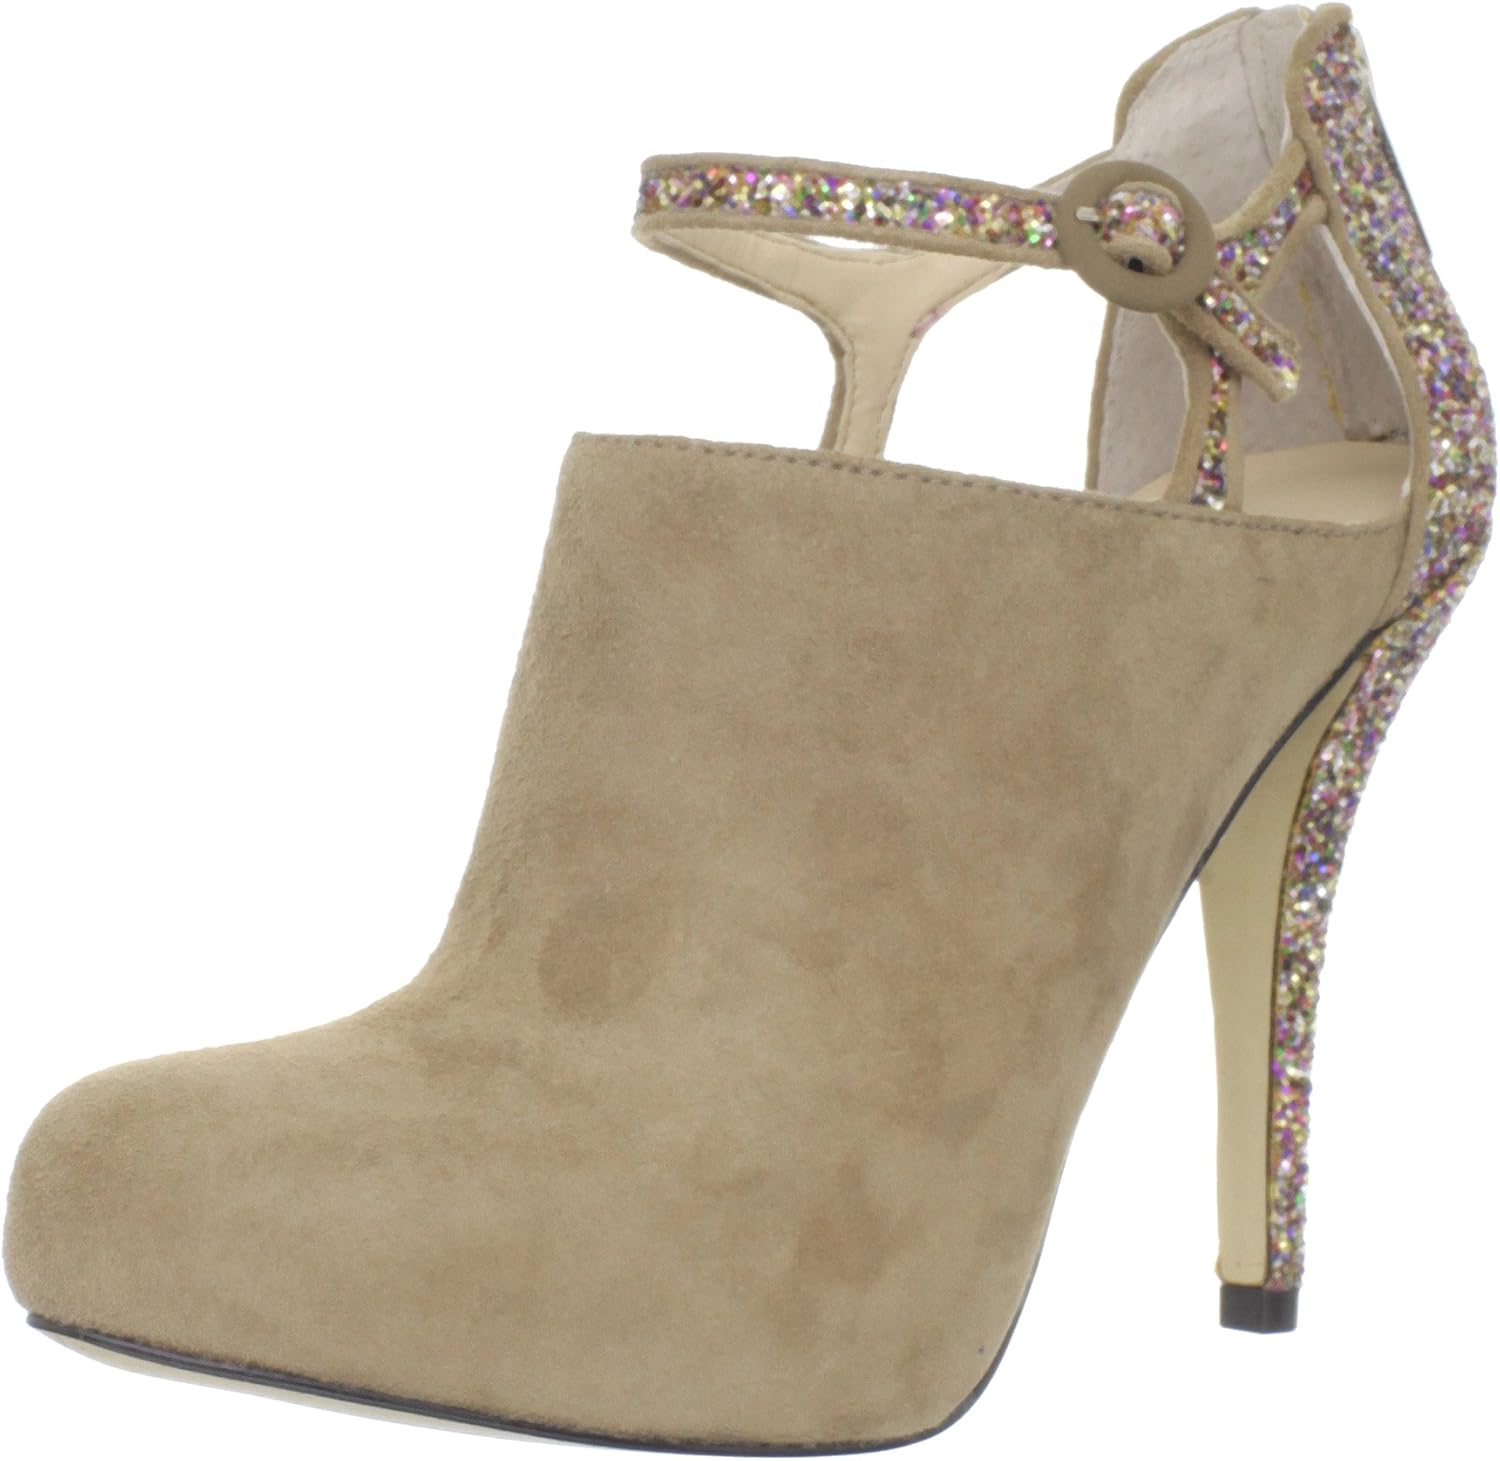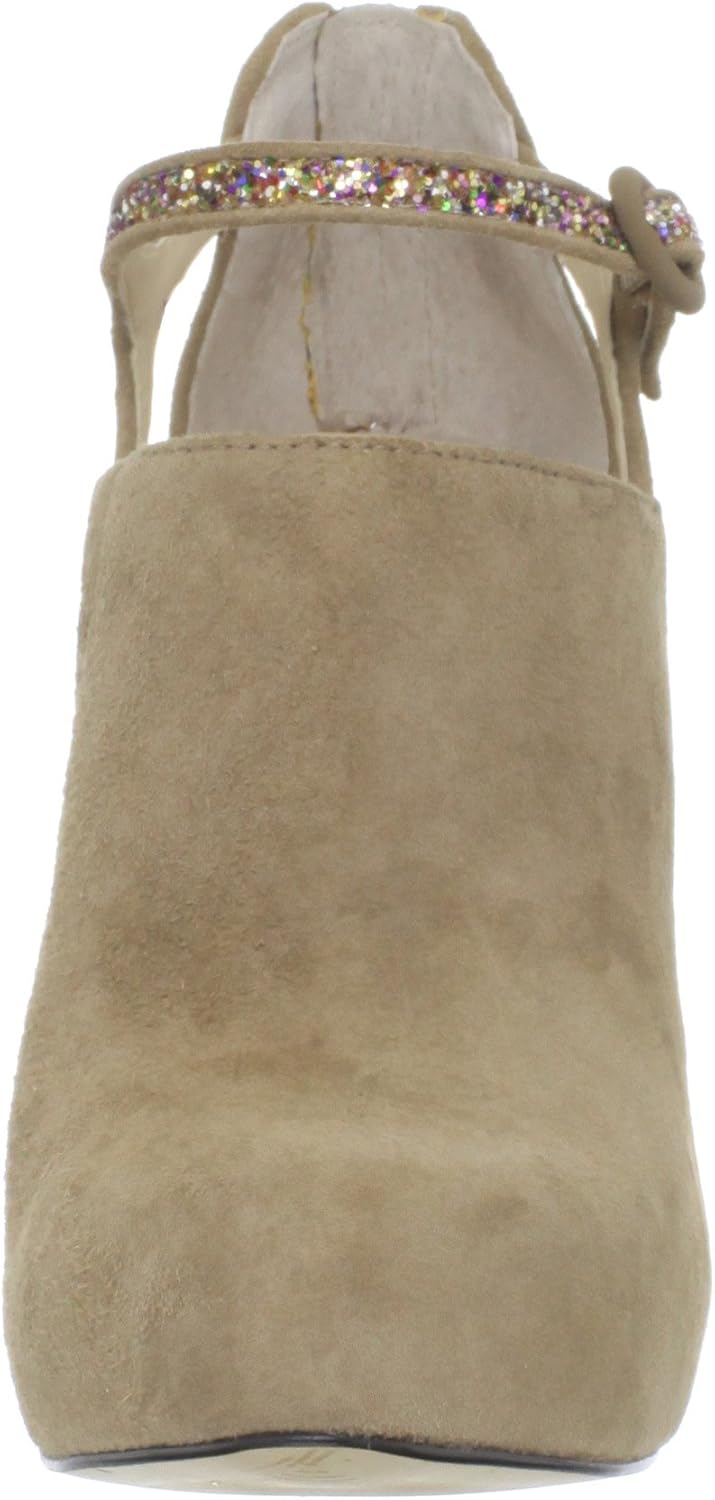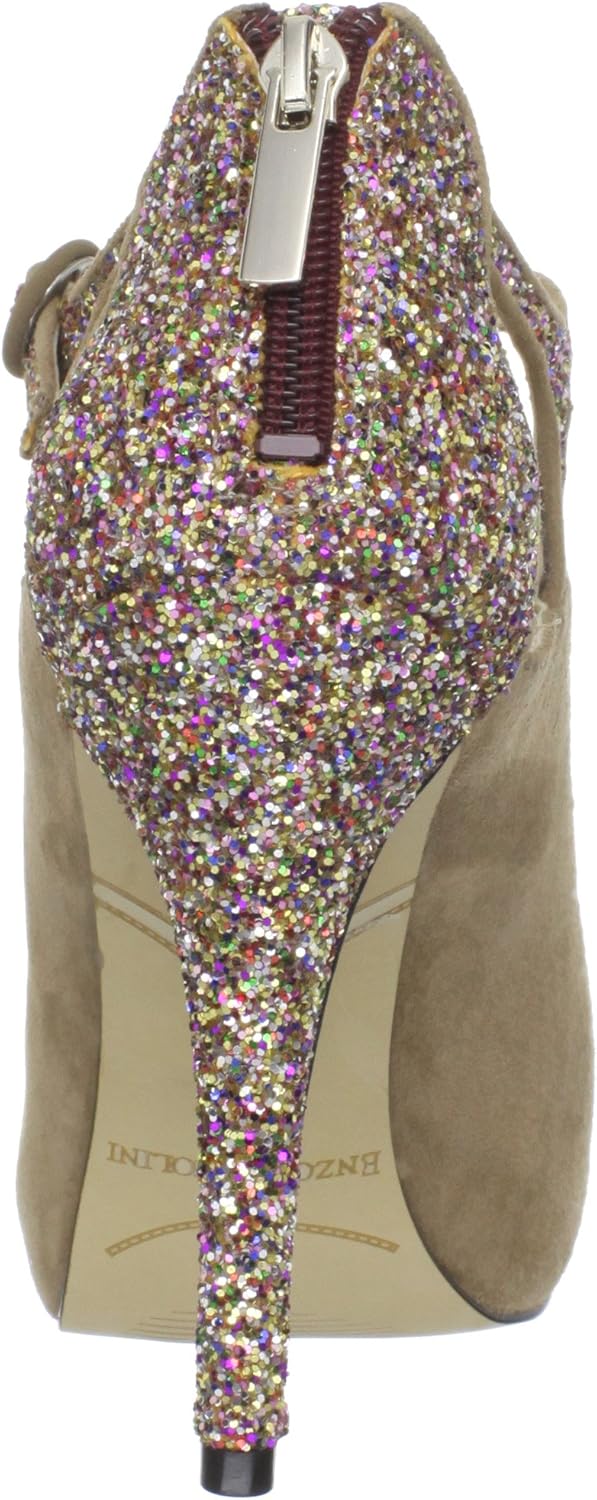
Enzo Angiolini Women's Yoursonly Bootie
Category: AMAZON FASHION
For the finest in high-fashion footwear, Enzo Angiolini is recognized world-wide for their unique designs and their comfortable fit. With a style for virtually every occasion, the Enzo Collection is bound to have the perfect addition to any outfit. Fine fashion starts from the ground up, so start with Enzo Angiolini.
Features: 100% Leather and fabric | Imported | Manmade sole | Heel measures approximately 4" | Platform measures approximately .75"